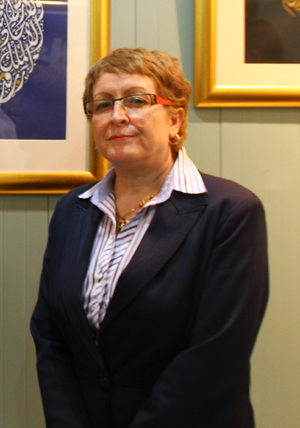
Khalida Toumi
Khalida Toumi, anciennement Khalida Messaoudi, née le 13 mars 1958 à Aïn Bessem dans l'actuelle wilaya de Bouira, est une féministe et femme politique algérienne.